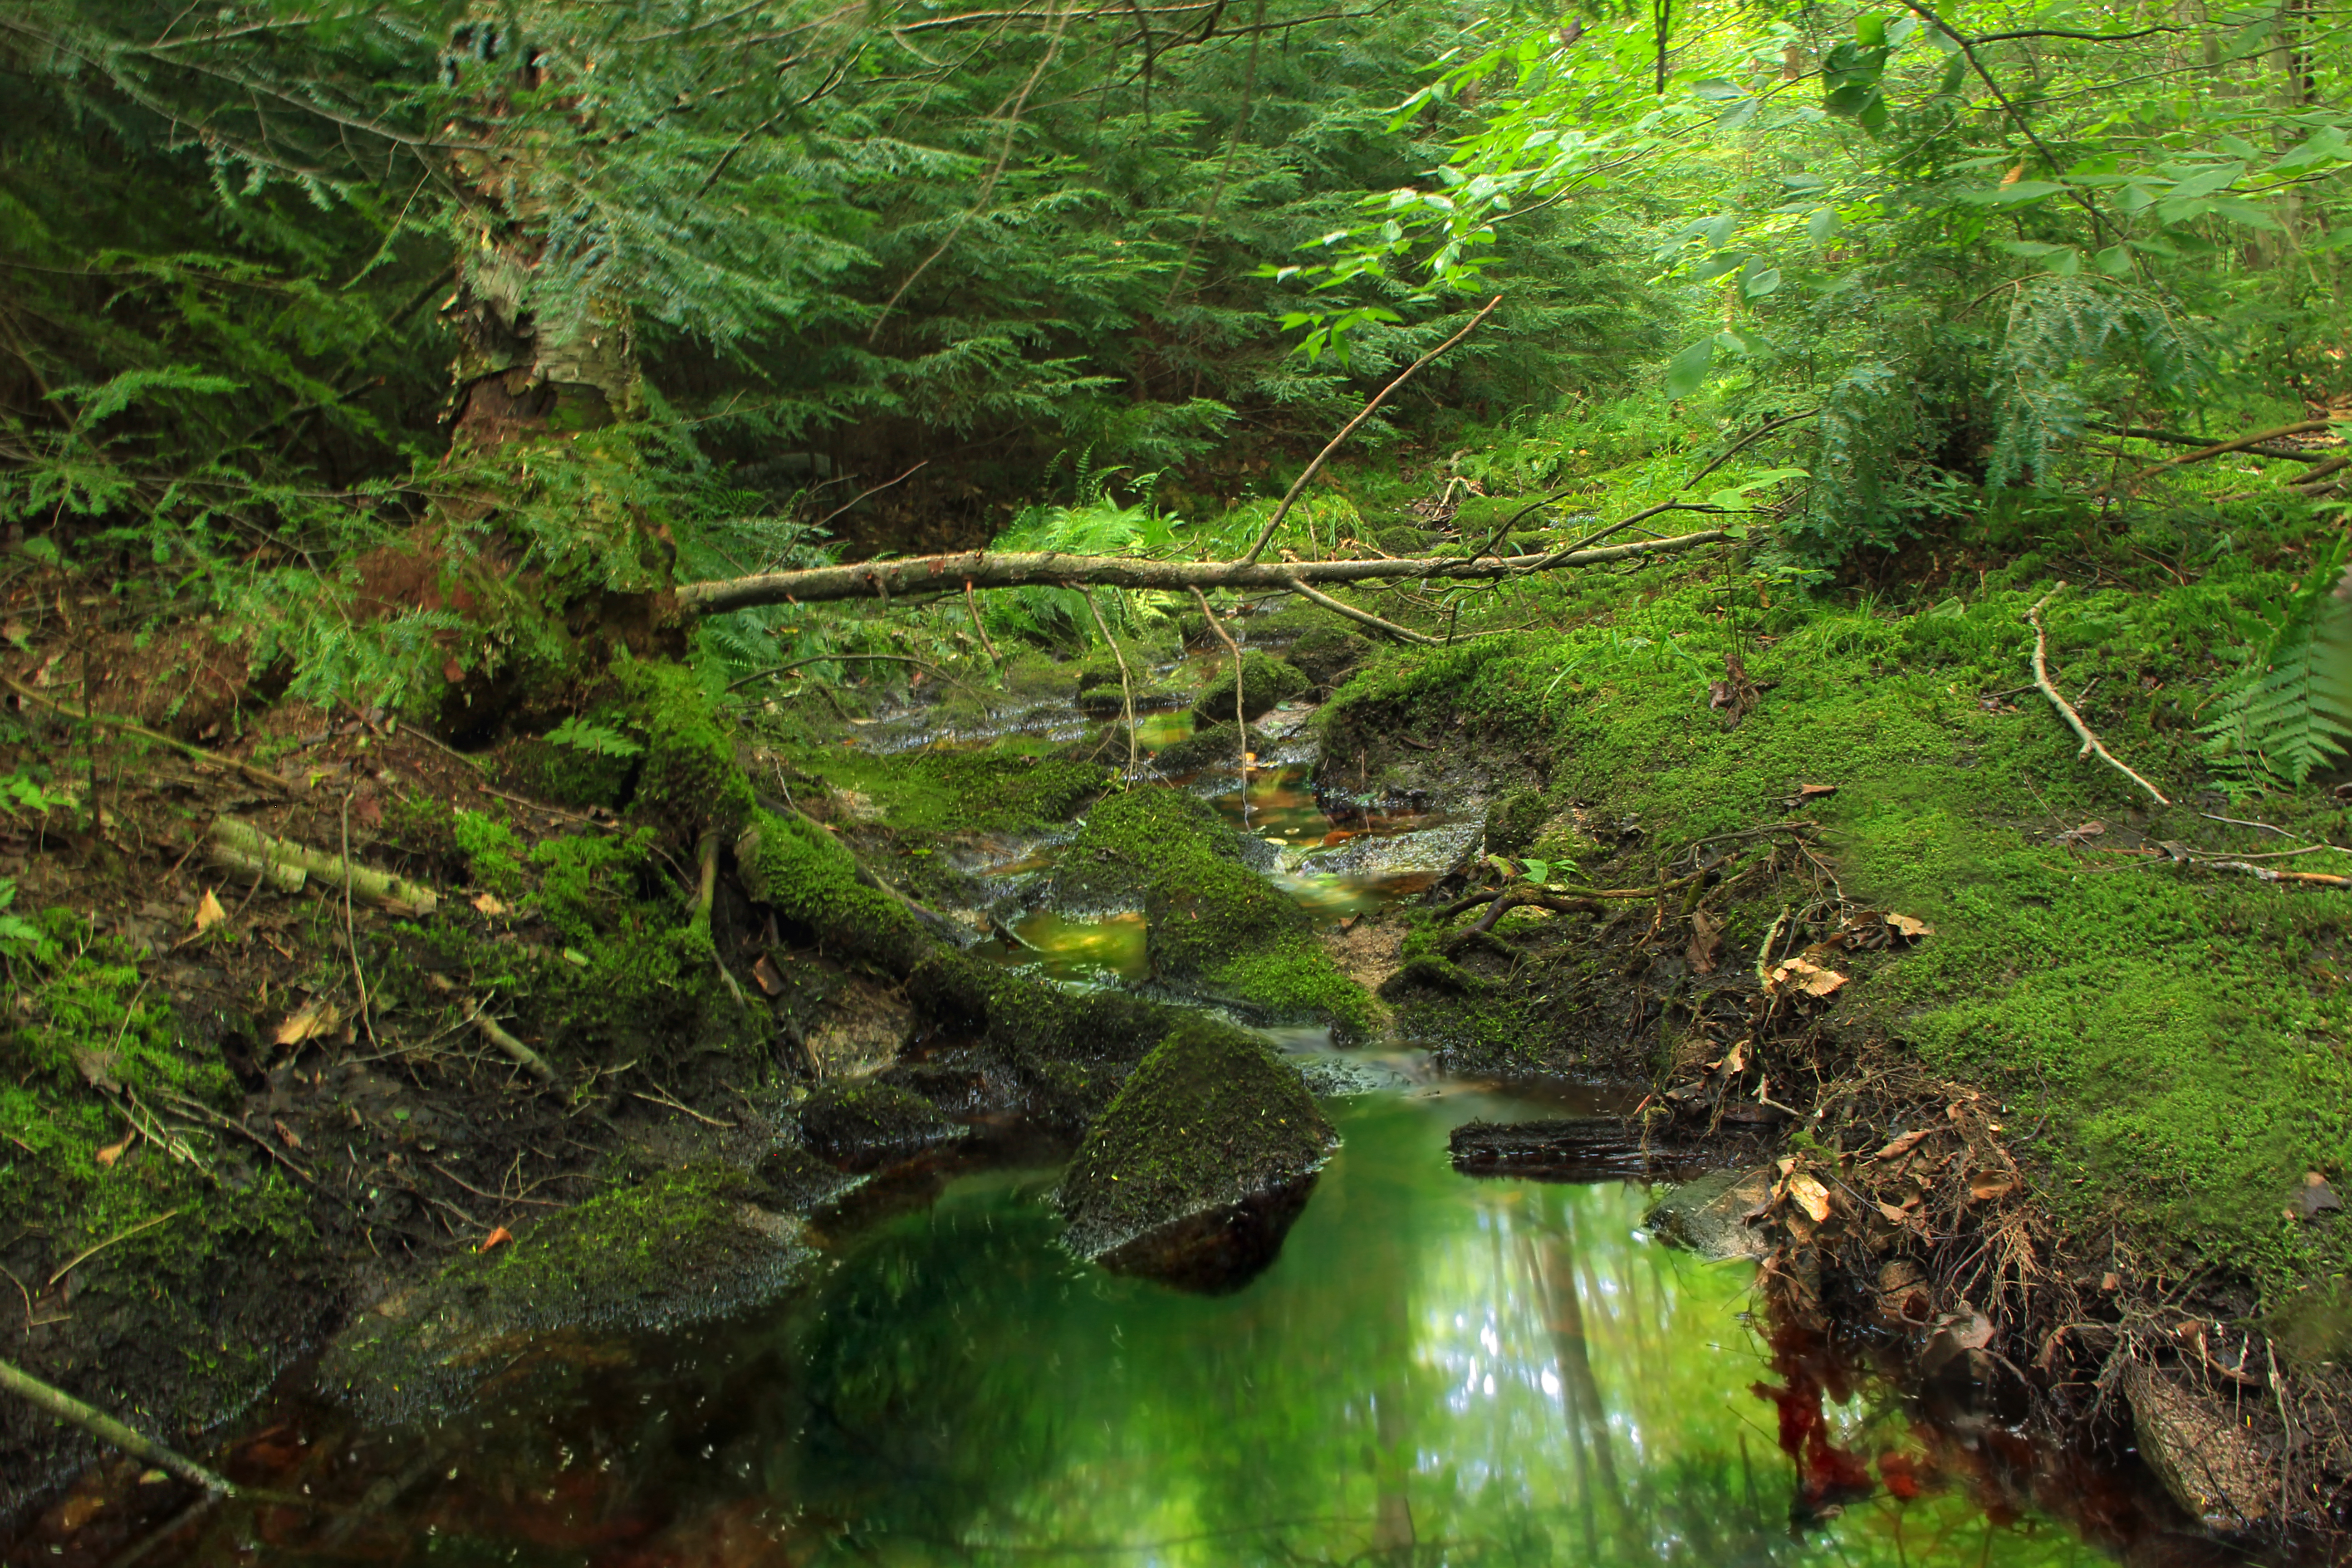
tree, nature, forest, creek, wilderness, hiking, river, summer, moss, stream, green, jungle, trees, rocks, creativecommons, vegetation, rainforest, deciduous, wetland, headwaters, hemlocks, easternhemlocks, tsugacanadensis, lycomingcounty, ravine, pennsylvania, endlessmountains, loyalsockstateforest, oldloggerspath, sullivanmountain, ellentongrade, woodland, habitat, water feature, ecosystem, watercourse, buckrun, nature reserve, biome, old growth forest, natural environment, geographical feature, temperate broadleaf and mixed forest, temperate coniferous forest, riparian forest